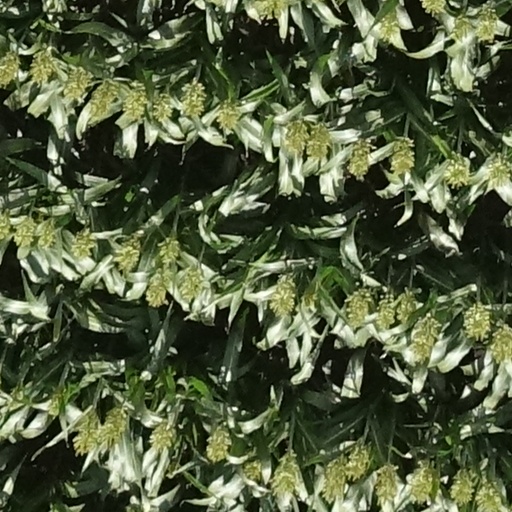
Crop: sorghum